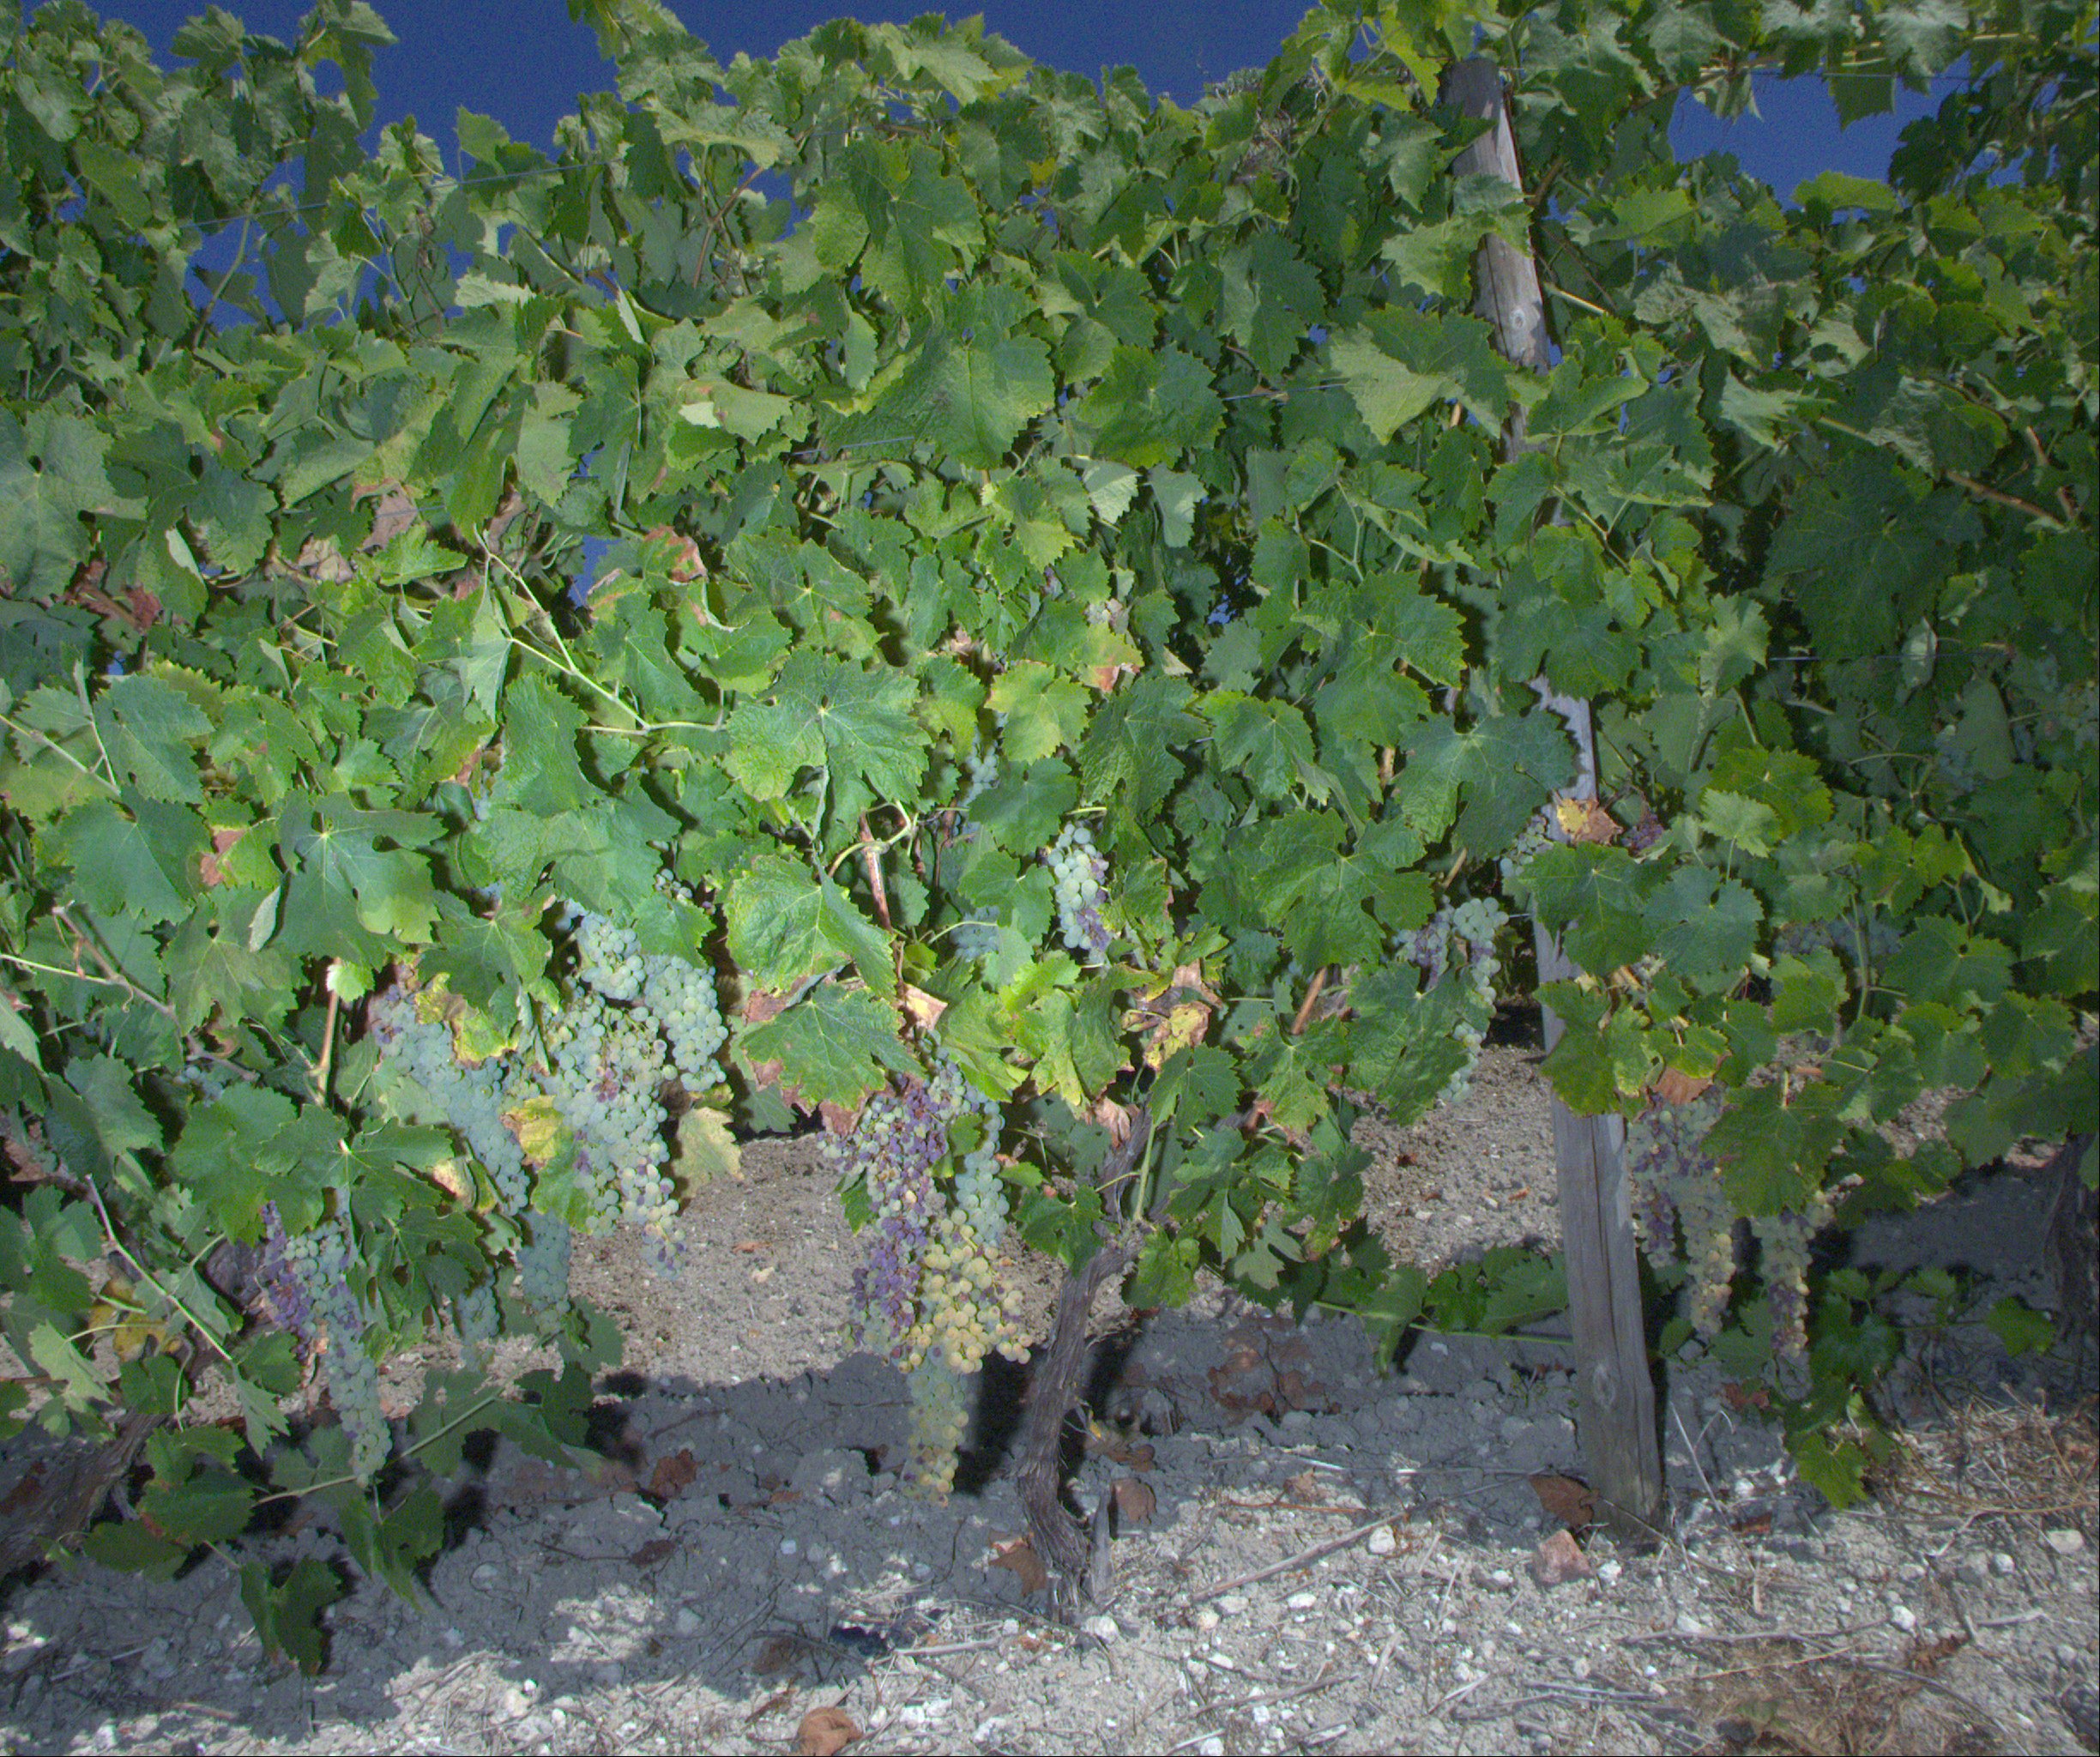
Grape variety: ugni-blanc
Disease: confounding disease (conf+)